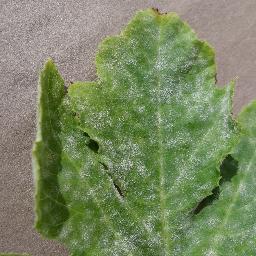
Label: Squash___Powdery_mildew